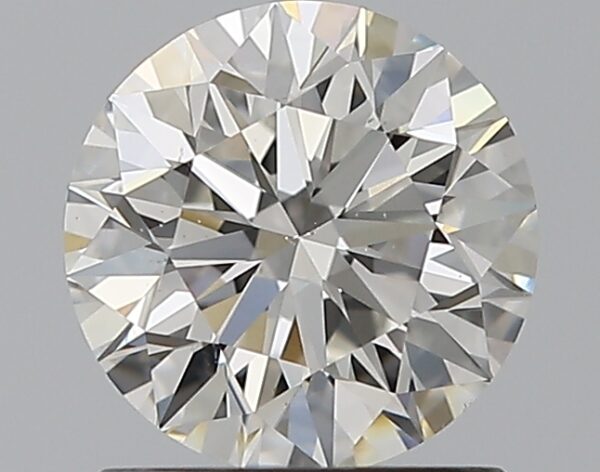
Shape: round
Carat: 1.01
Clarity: VS2
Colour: F
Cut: EX
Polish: EX
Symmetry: EX
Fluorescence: N
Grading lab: GIA
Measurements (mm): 6.4 x 6.43 x 4.02